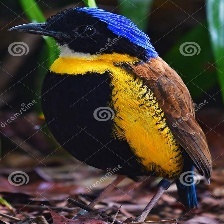
Species: GURNEYS PITTA
Scientific name: HYDRORNIS GURNEYI